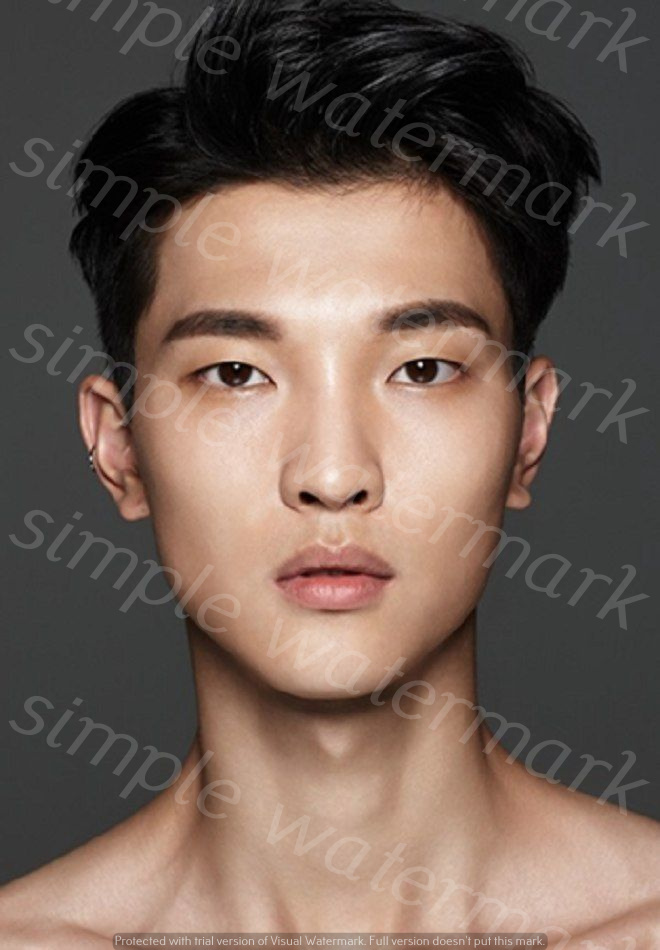
Label: Watermark